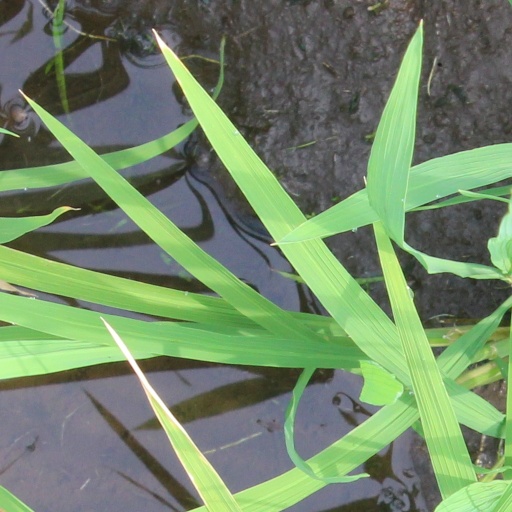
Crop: rice